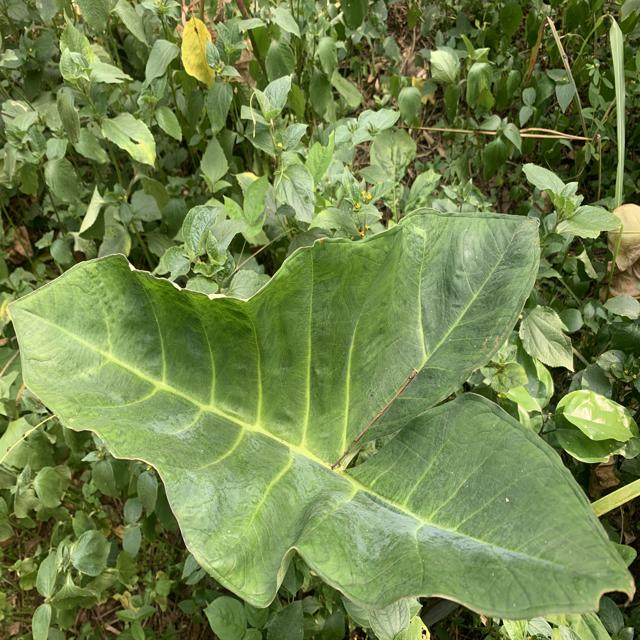
Label: Healthy